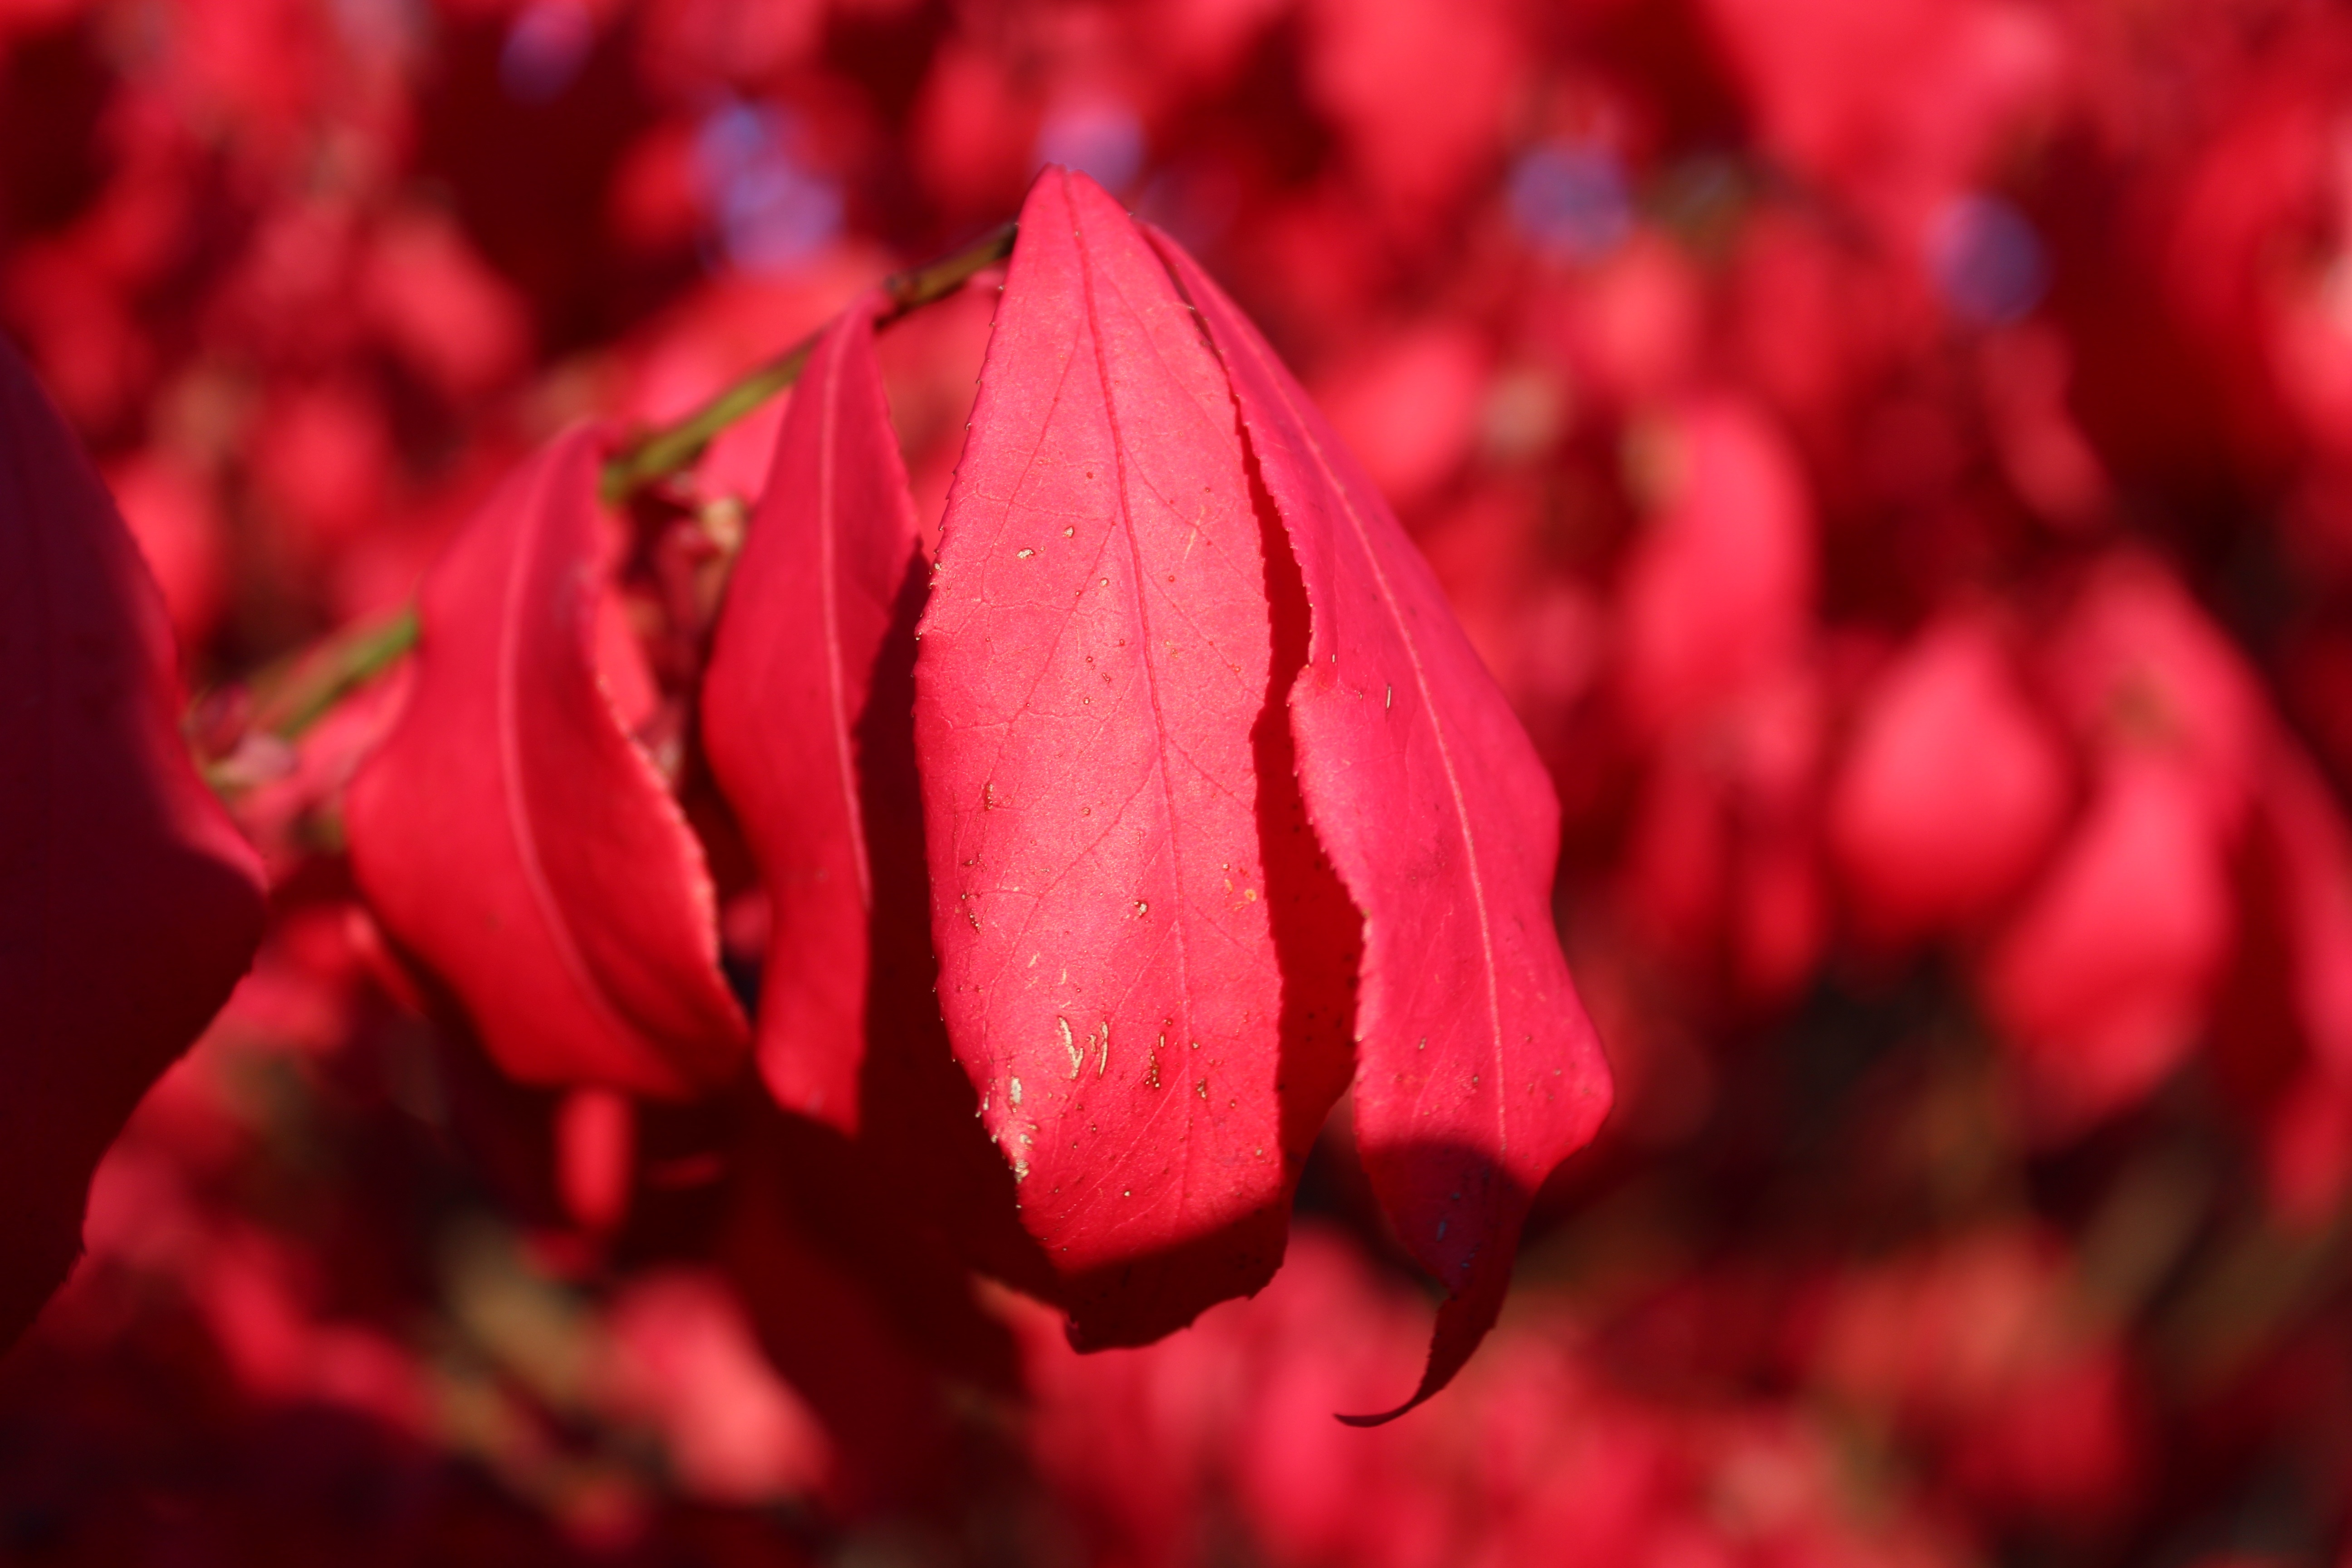
blossom, plant, leaf, flower, petal, rose, red, pink, flora, close up, shrub, macro photography, flowering plant, land plant